Clara Lambert

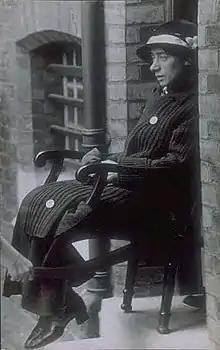
Photo of Clara Lambert by Special Branch in circa 1913

Clara Mary Lambert aliased as Catherine Wilson; May Stewart or Mary Stewart (1874–1969) was a British frequently-arrested suffragette. She took a hatchet to porcelain in the British Museum, smuggled herself into the House of Commons, committed arson and went on hunger strike during her many arrests. Her Hunger Strike Medal recorded dates over a three-year period.